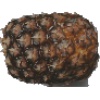
Label: pineapple